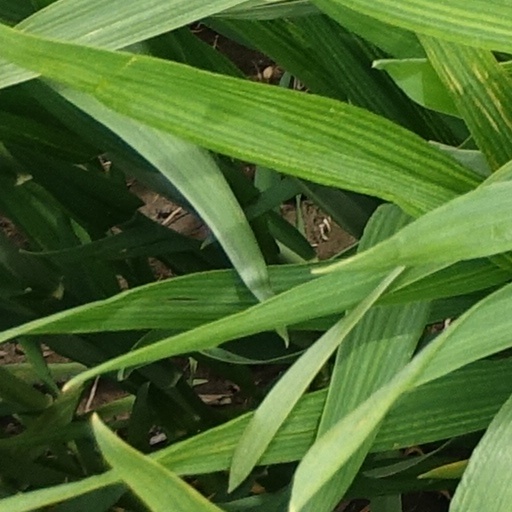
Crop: wheat